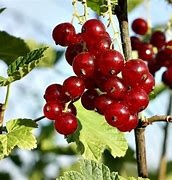
Label: redcurrant